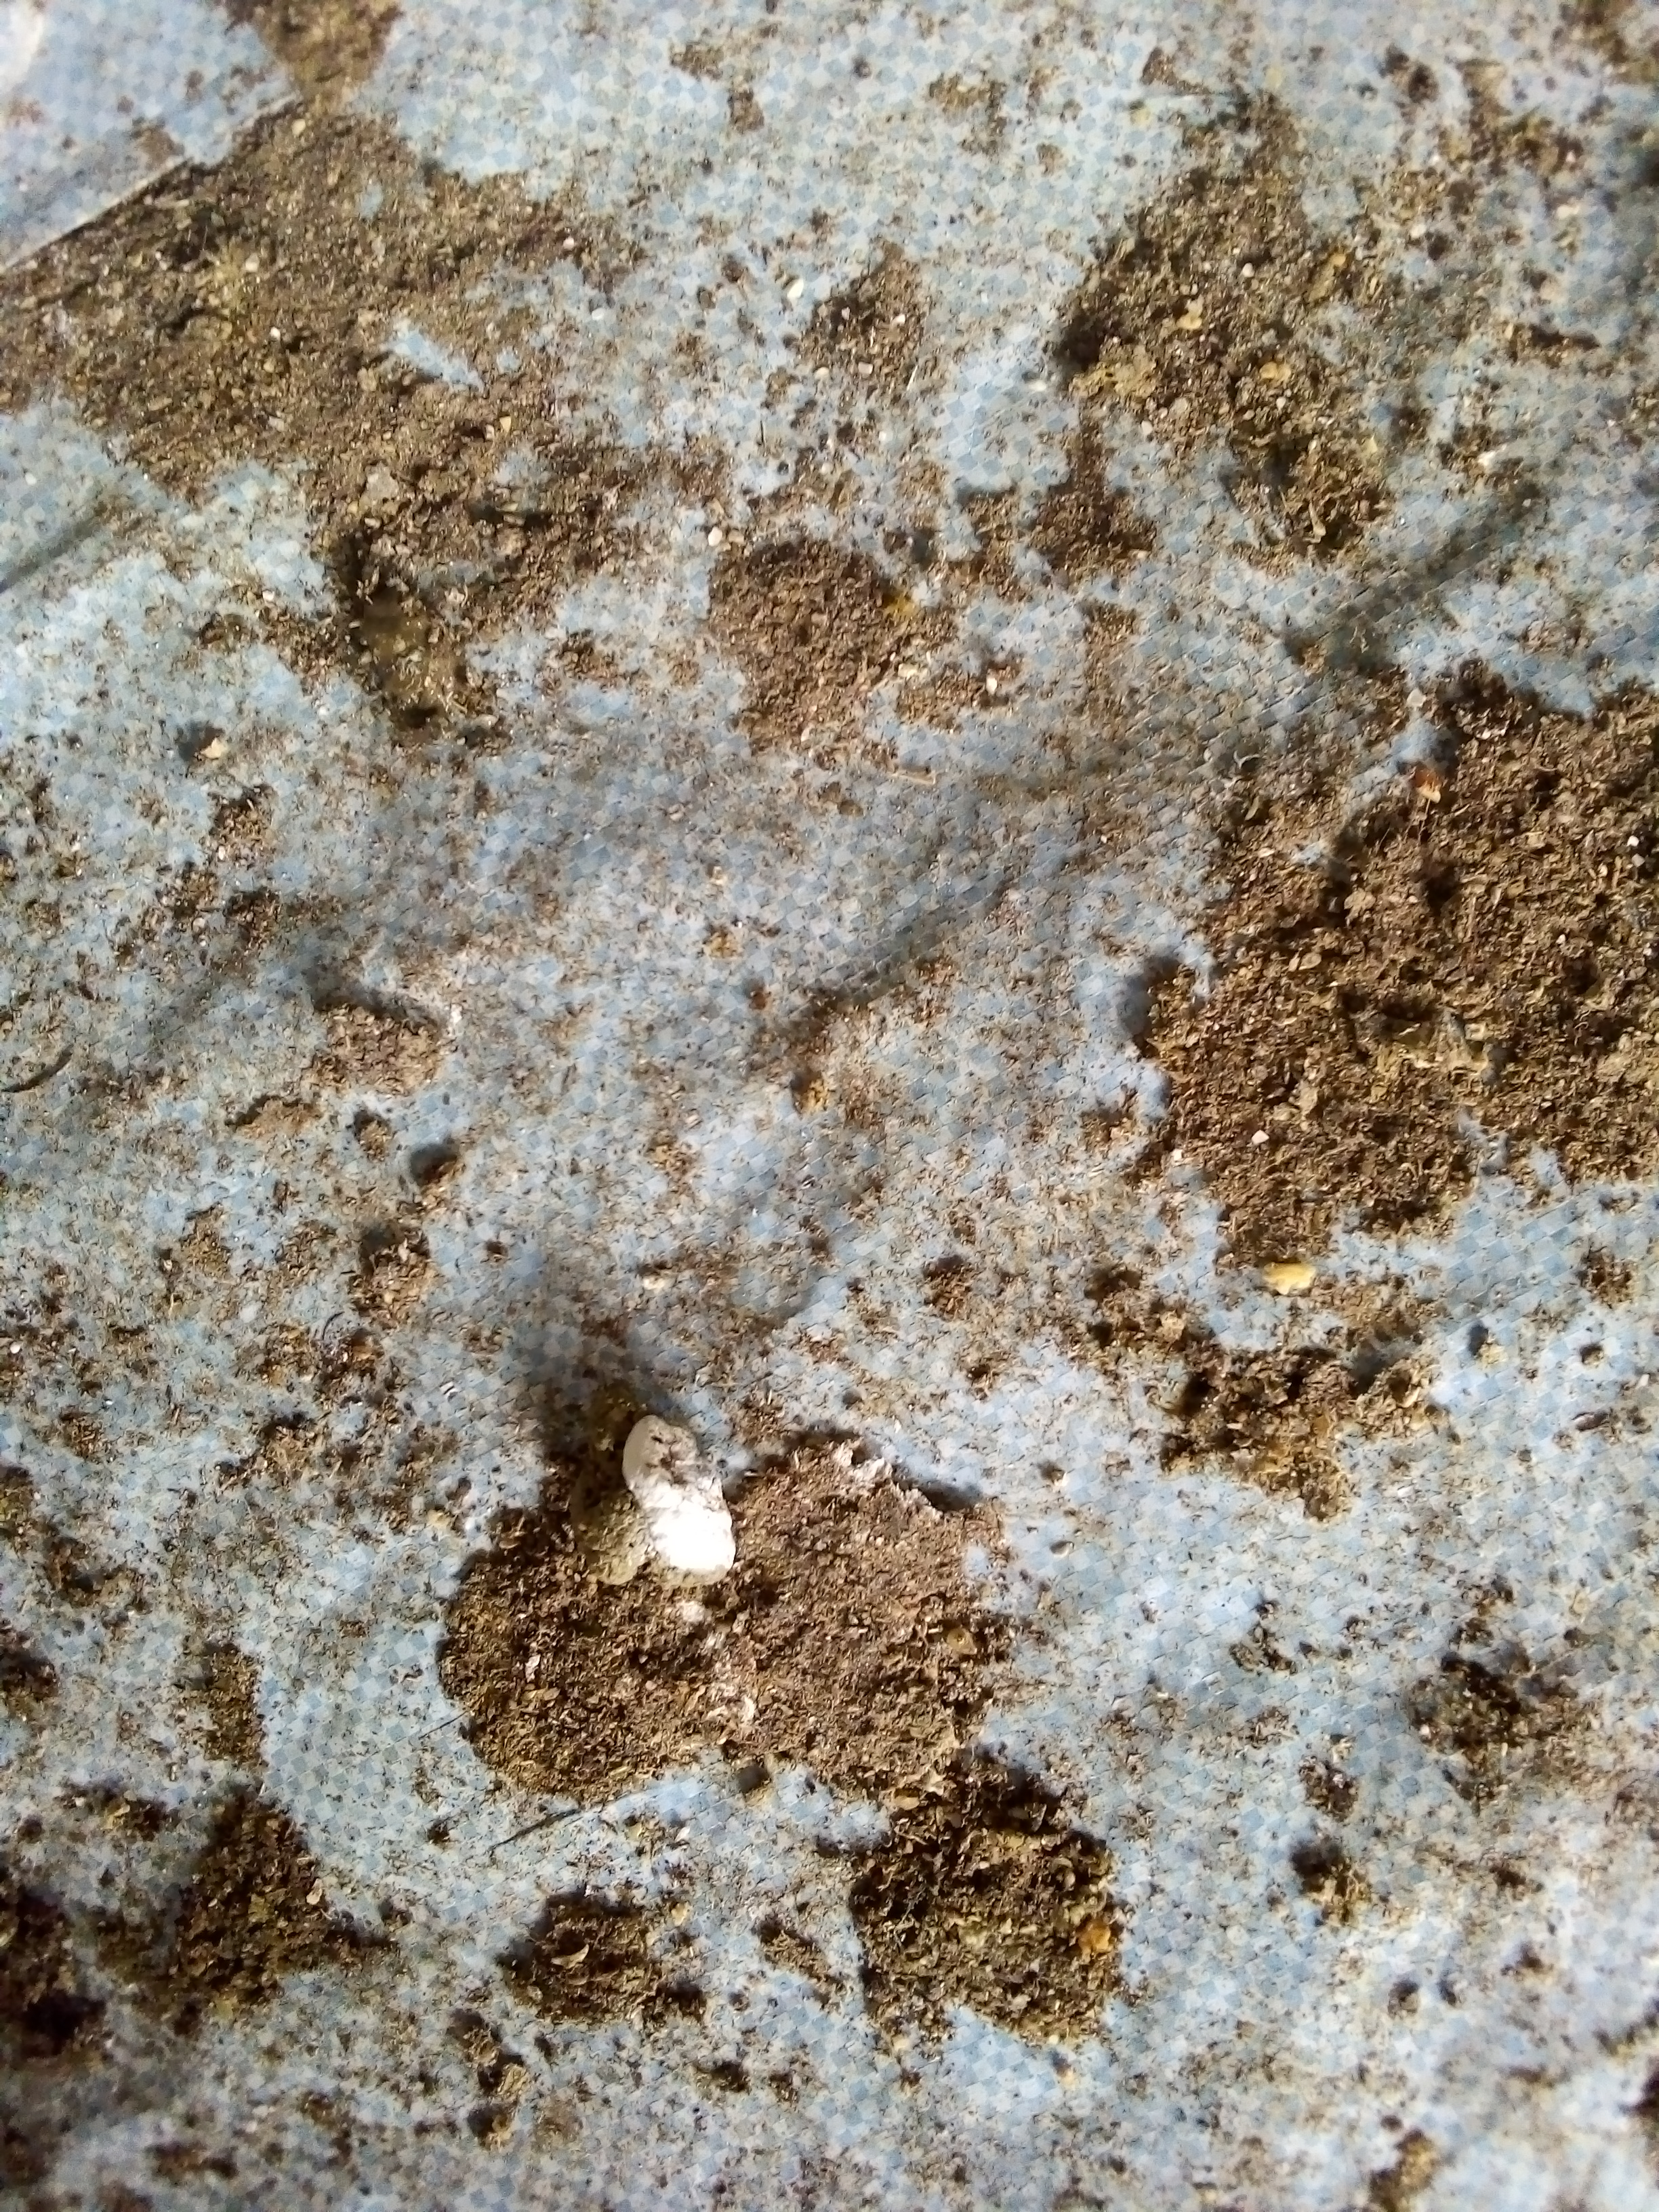
PCR-confirmed diagnosis: Salmonella